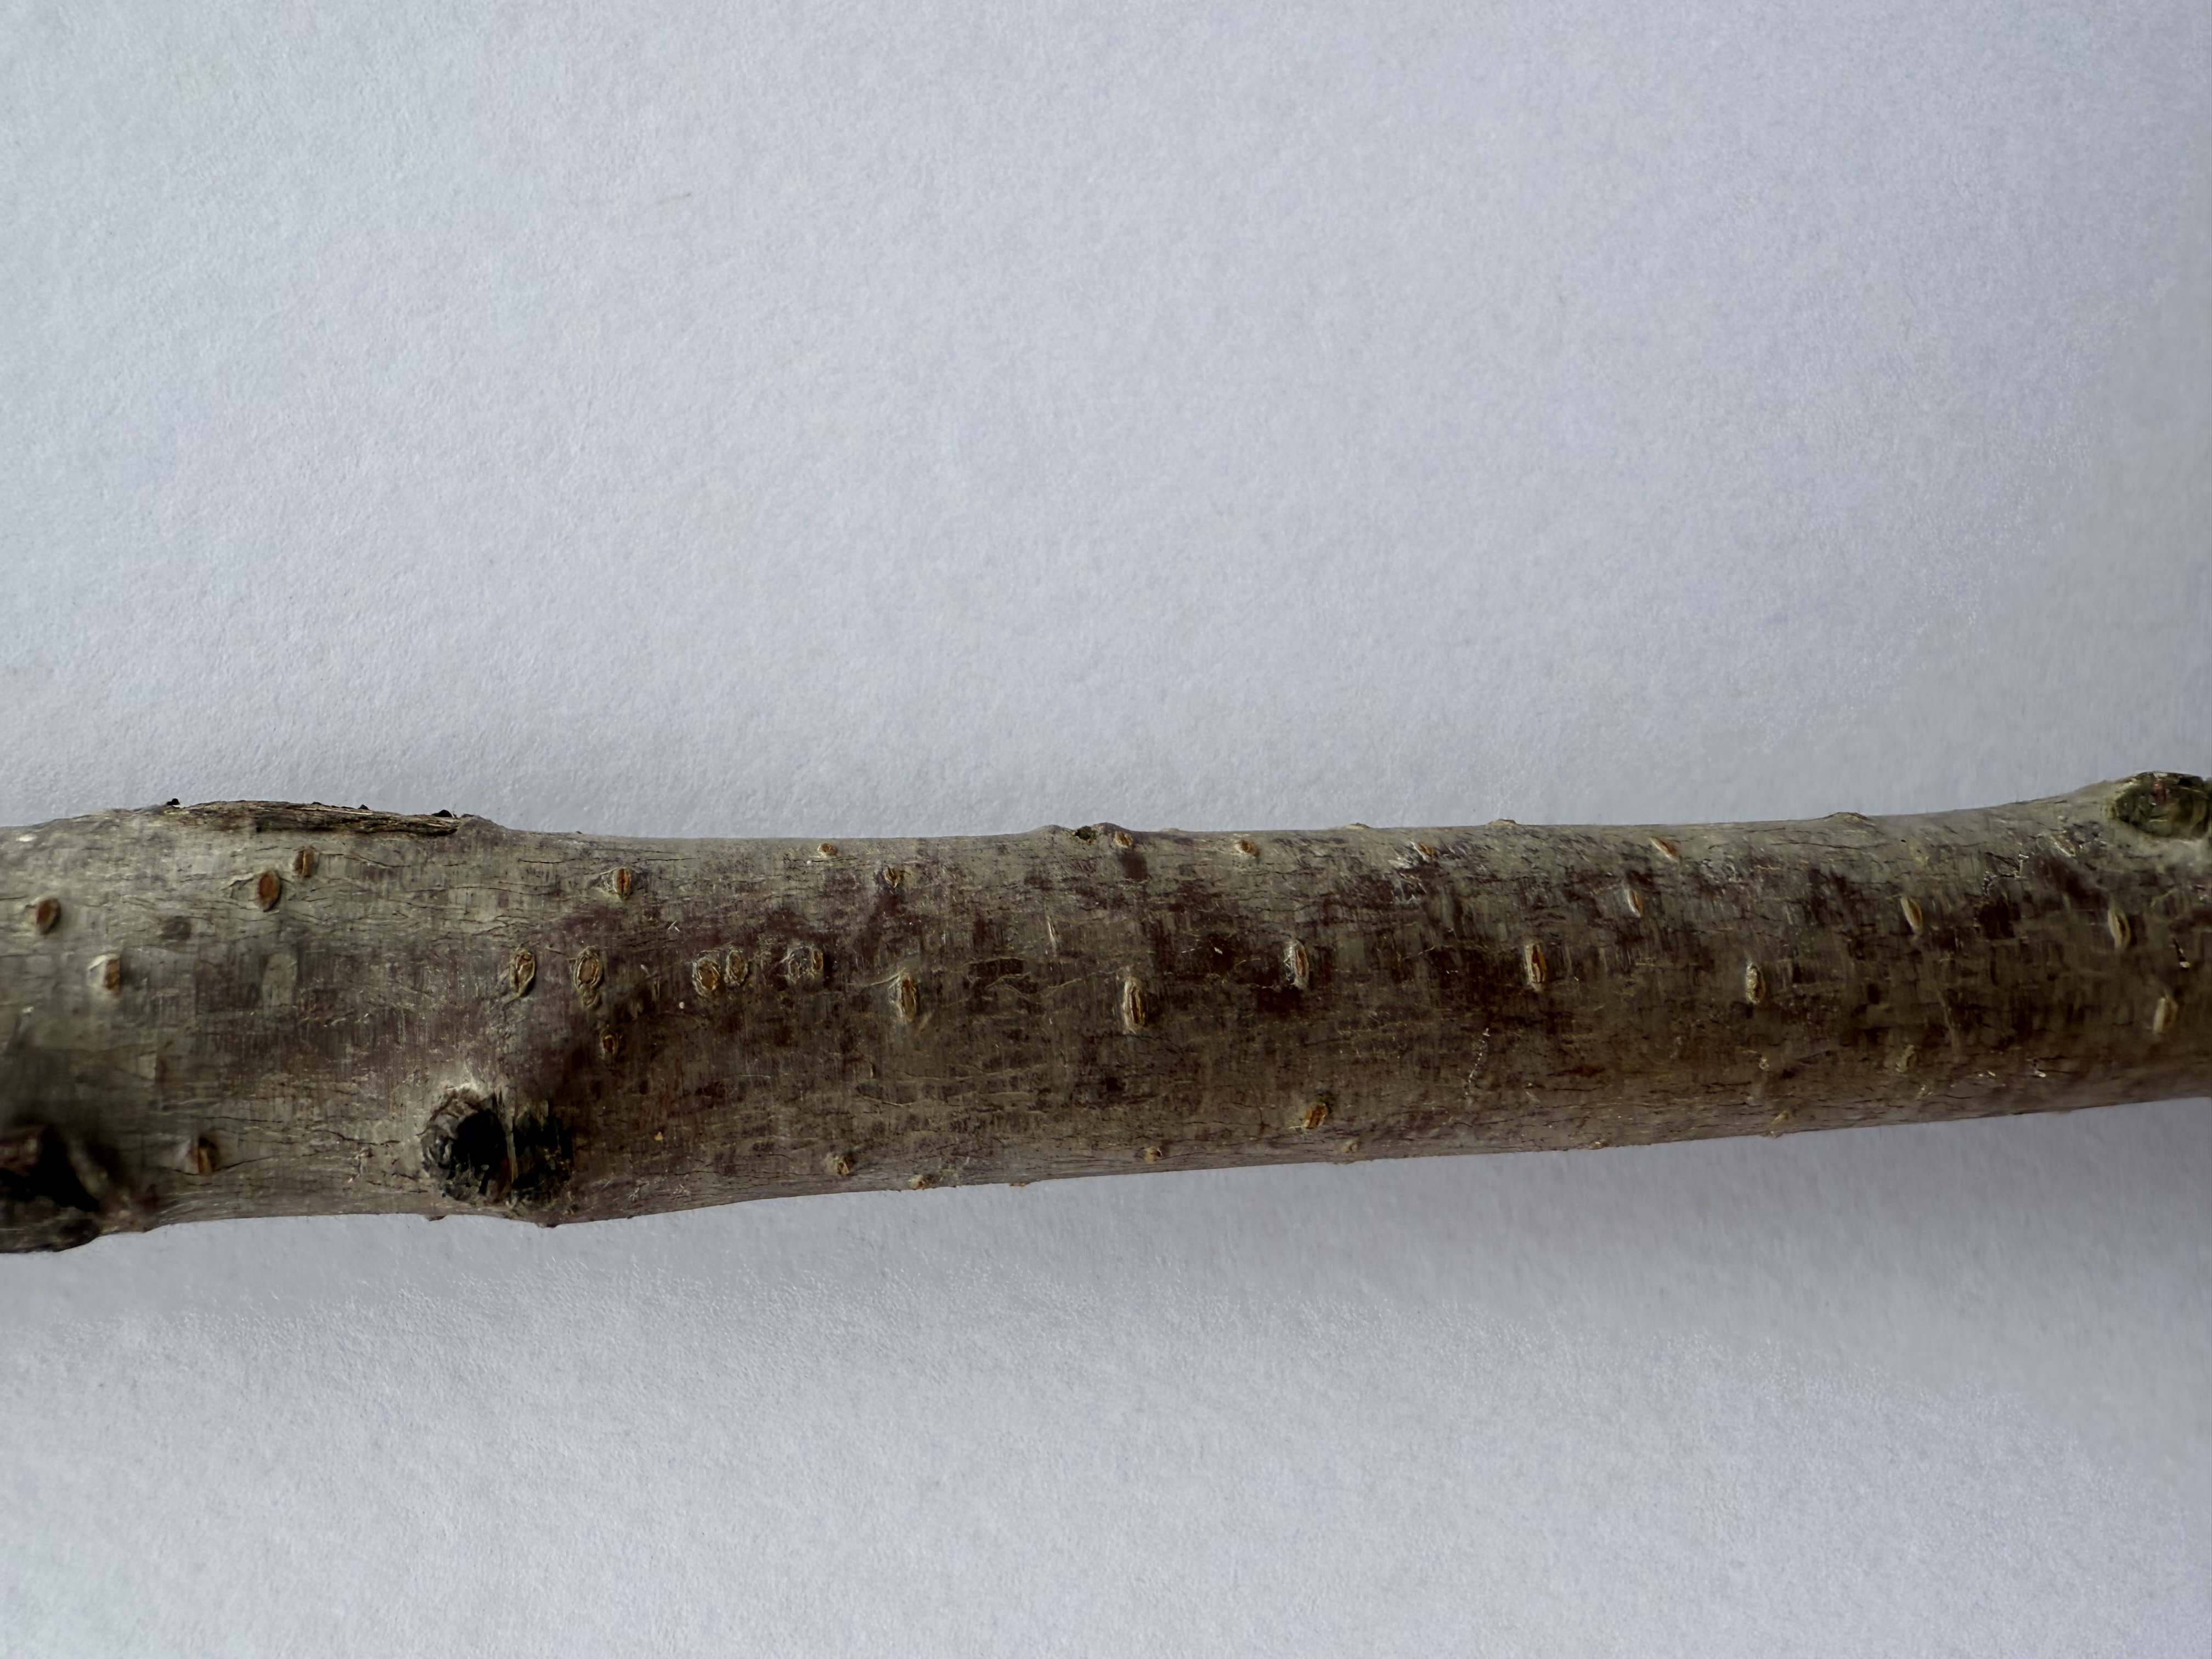
Variety: Kutahya Sour Cherry